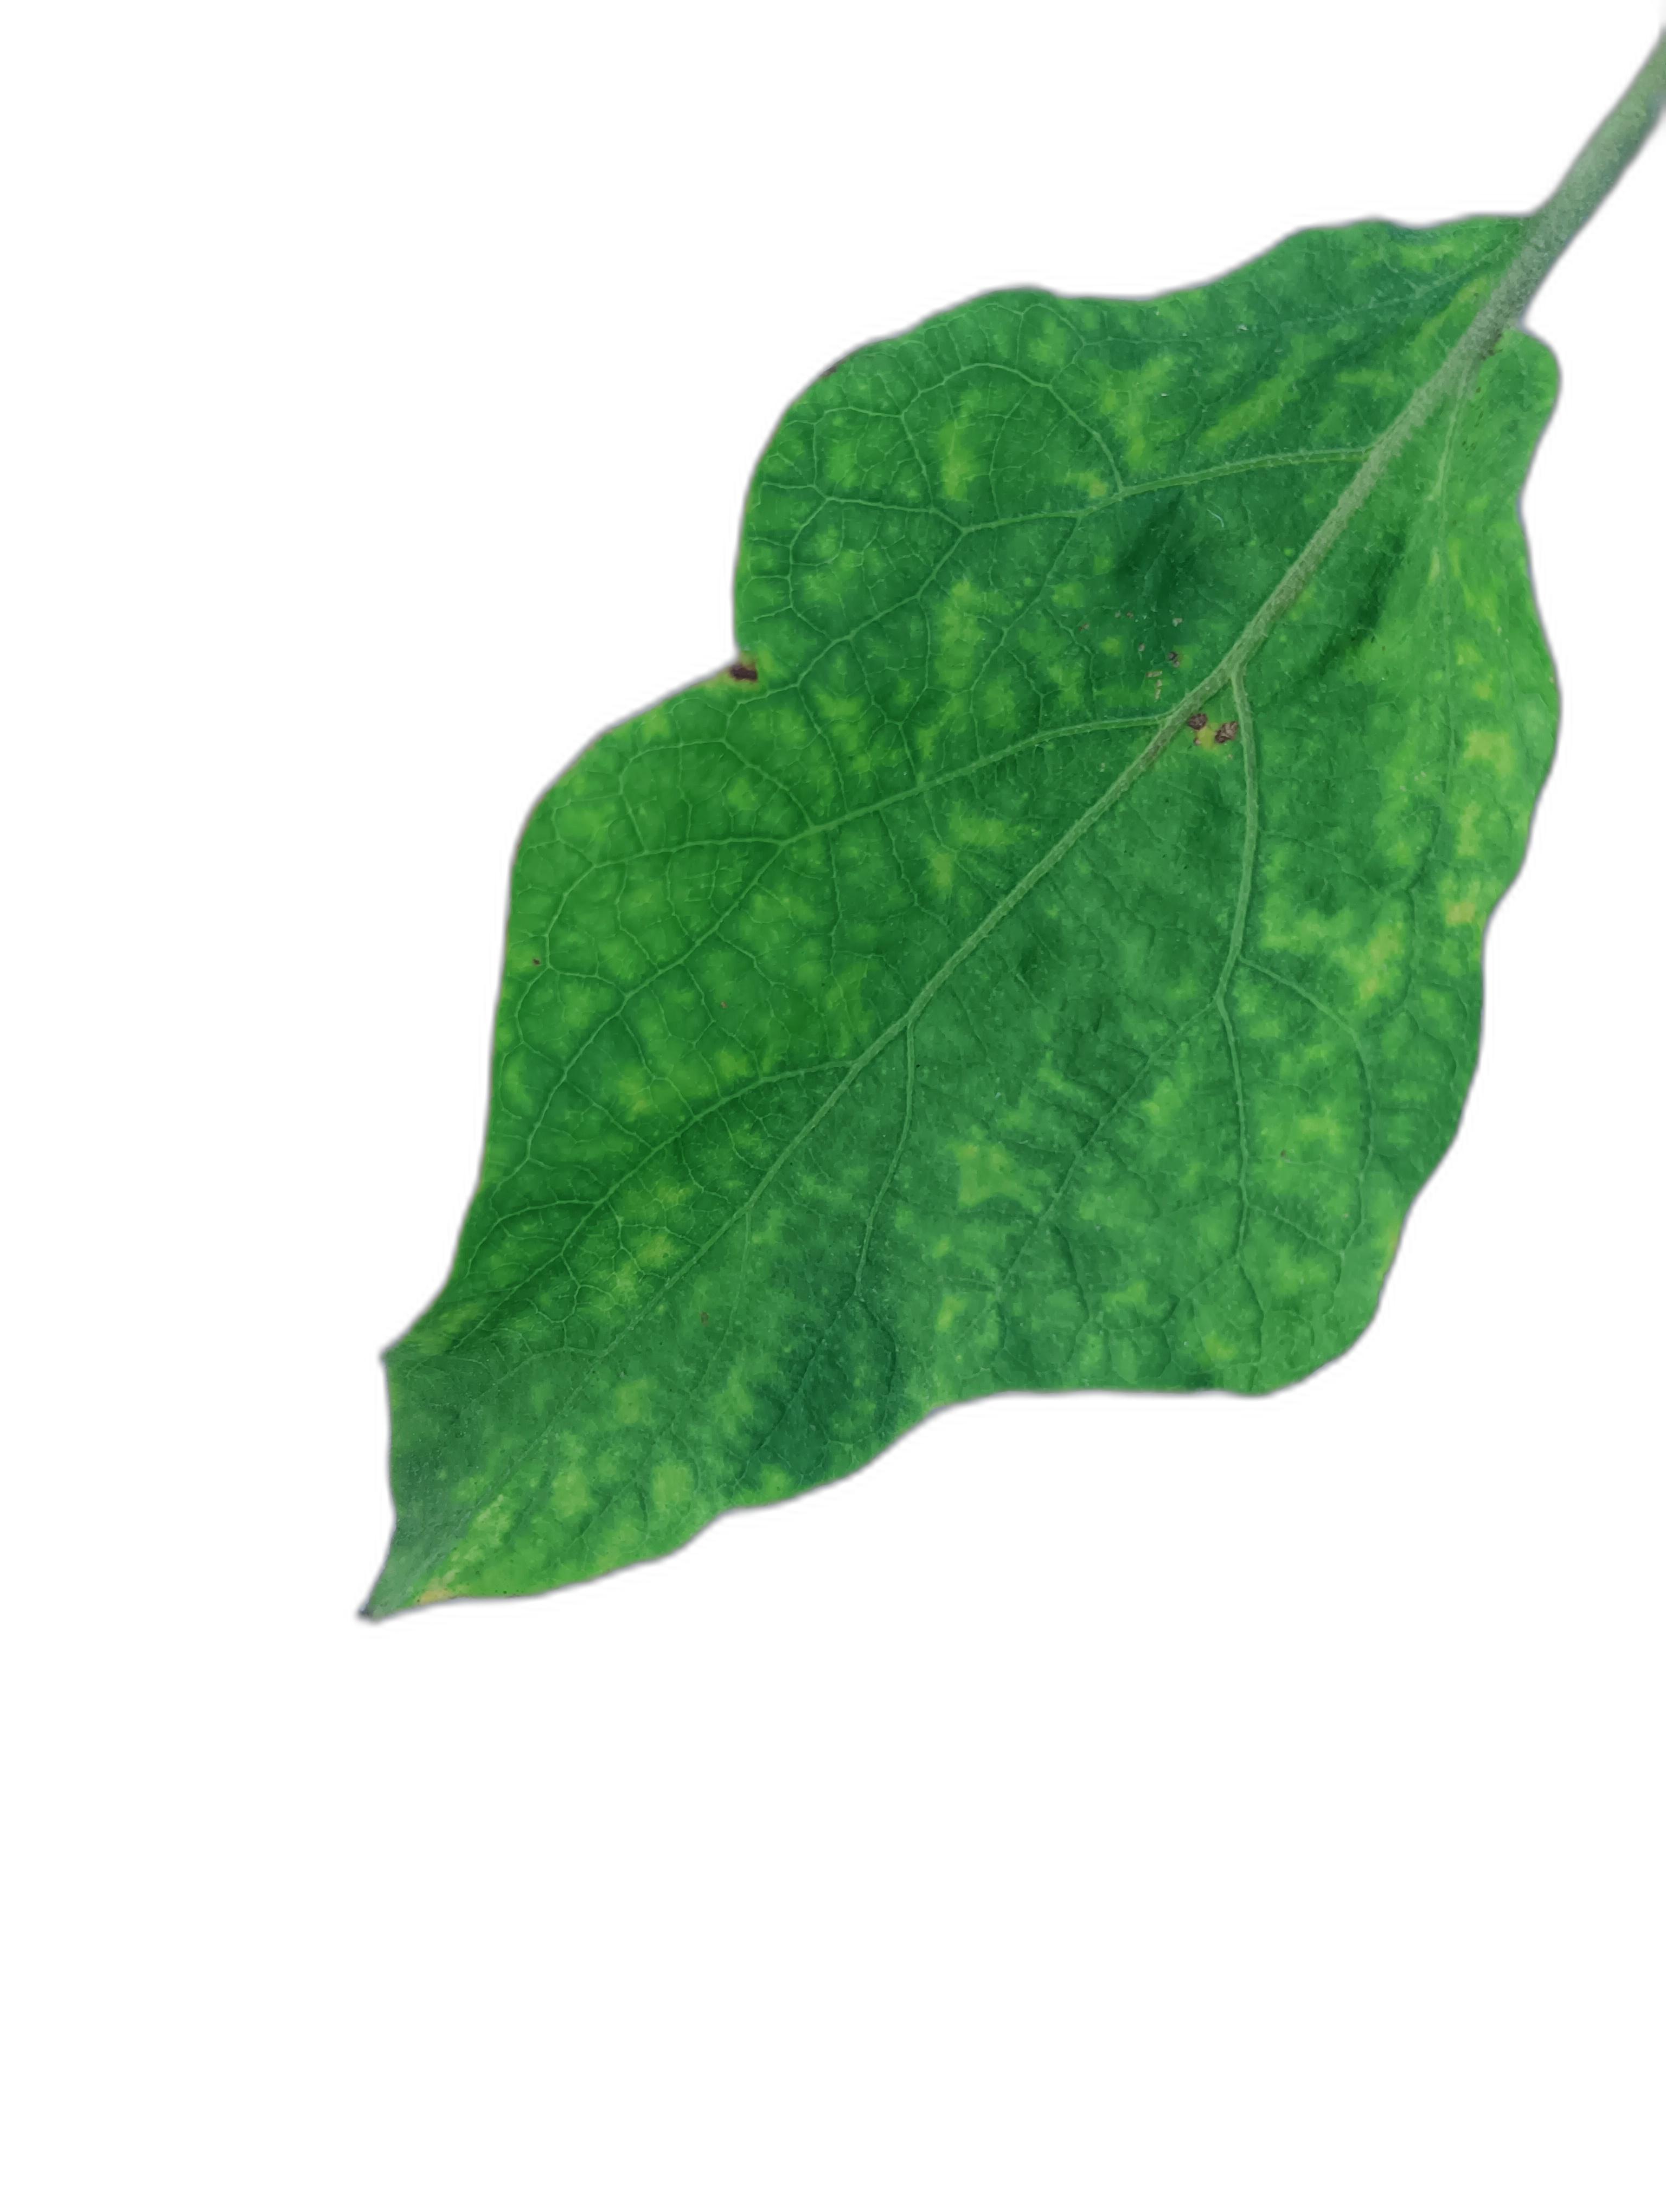
Label: Mosaic Virus Disease